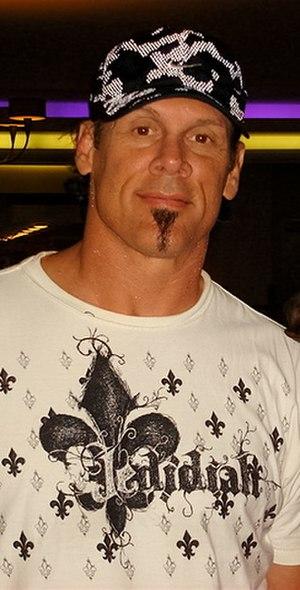
Steve Borden est un catcheur américain connu sous le nom de Sting. Il travaille pour la World Wrestling Entertainment comme ambassadeur de cette entreprise.